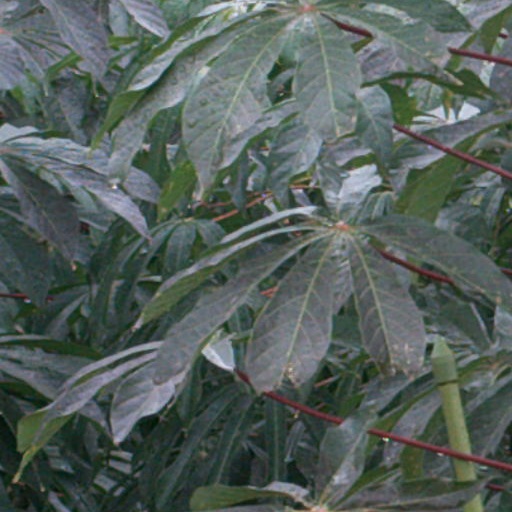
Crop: cassava